Bloch MB.162

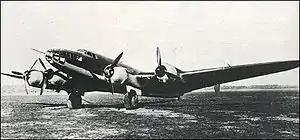

The Bloch MB.162 was a French four-engine, long-range bomber developed by Société des Avions Marcel Bloch in the late 1930s. Only one prototype was built; after capture by German forces, it was pressed into service with the "Luftwaffe" as a transport.